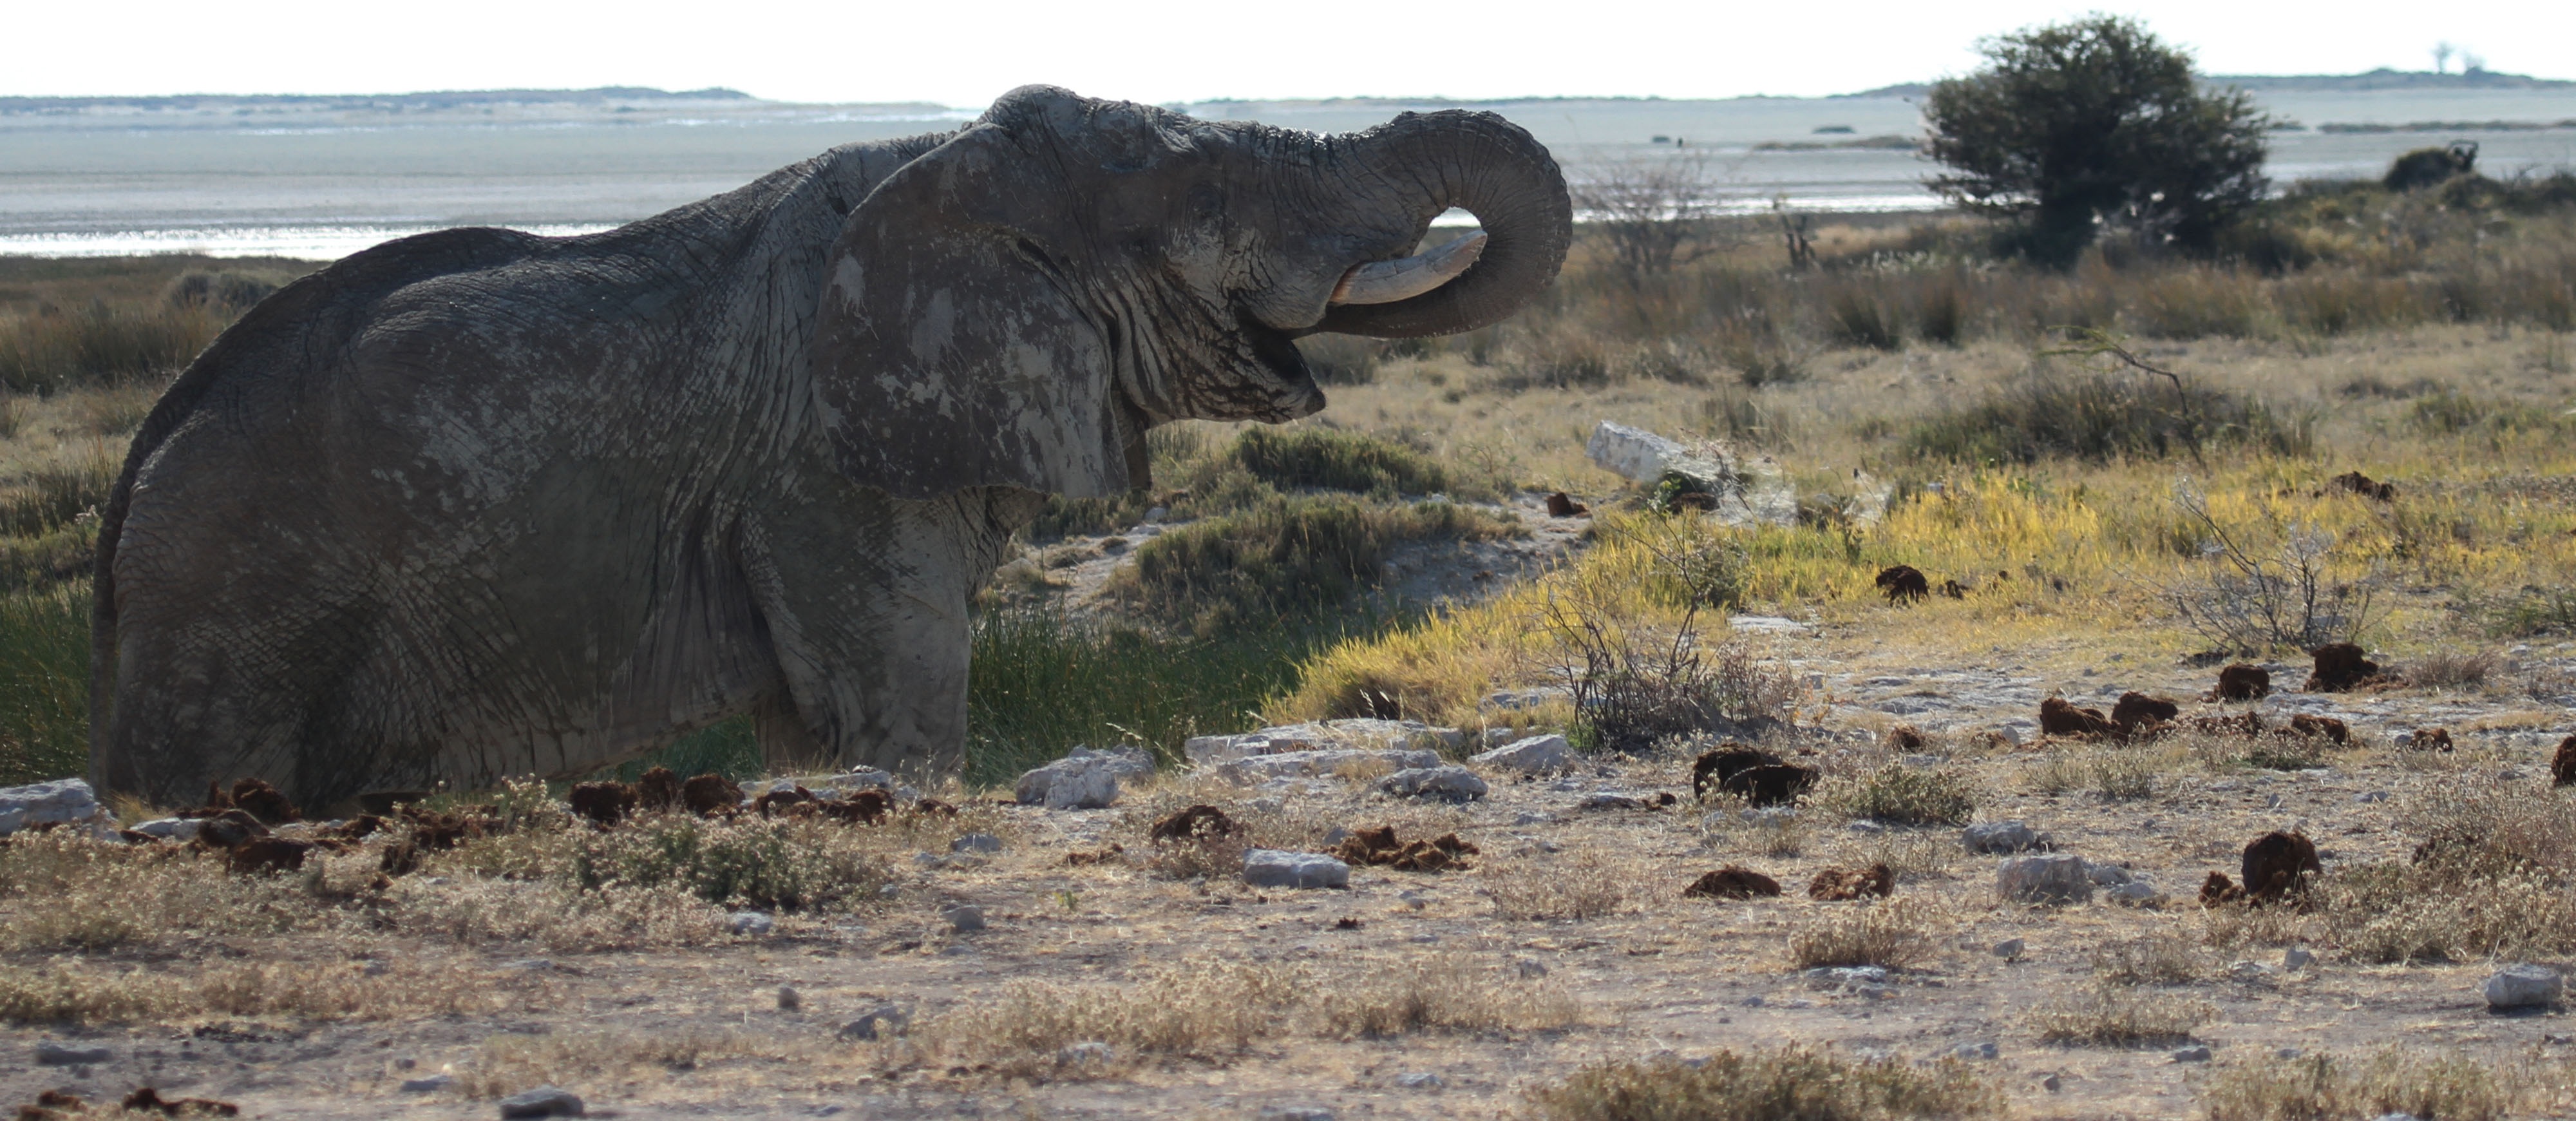
wilderness, wildlife, herd, mammal, fauna, savanna, elephant, safari, namibia, etosha, wildebeest, cattle like mammal, muskox